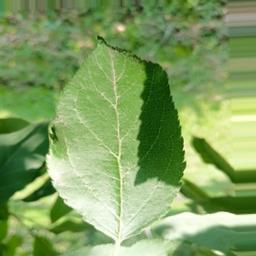
Label: Healthy